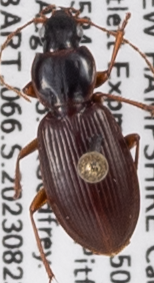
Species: Synuchus impunctatus
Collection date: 2023-08-23
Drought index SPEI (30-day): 0.8
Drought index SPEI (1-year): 1.69
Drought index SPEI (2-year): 0.54